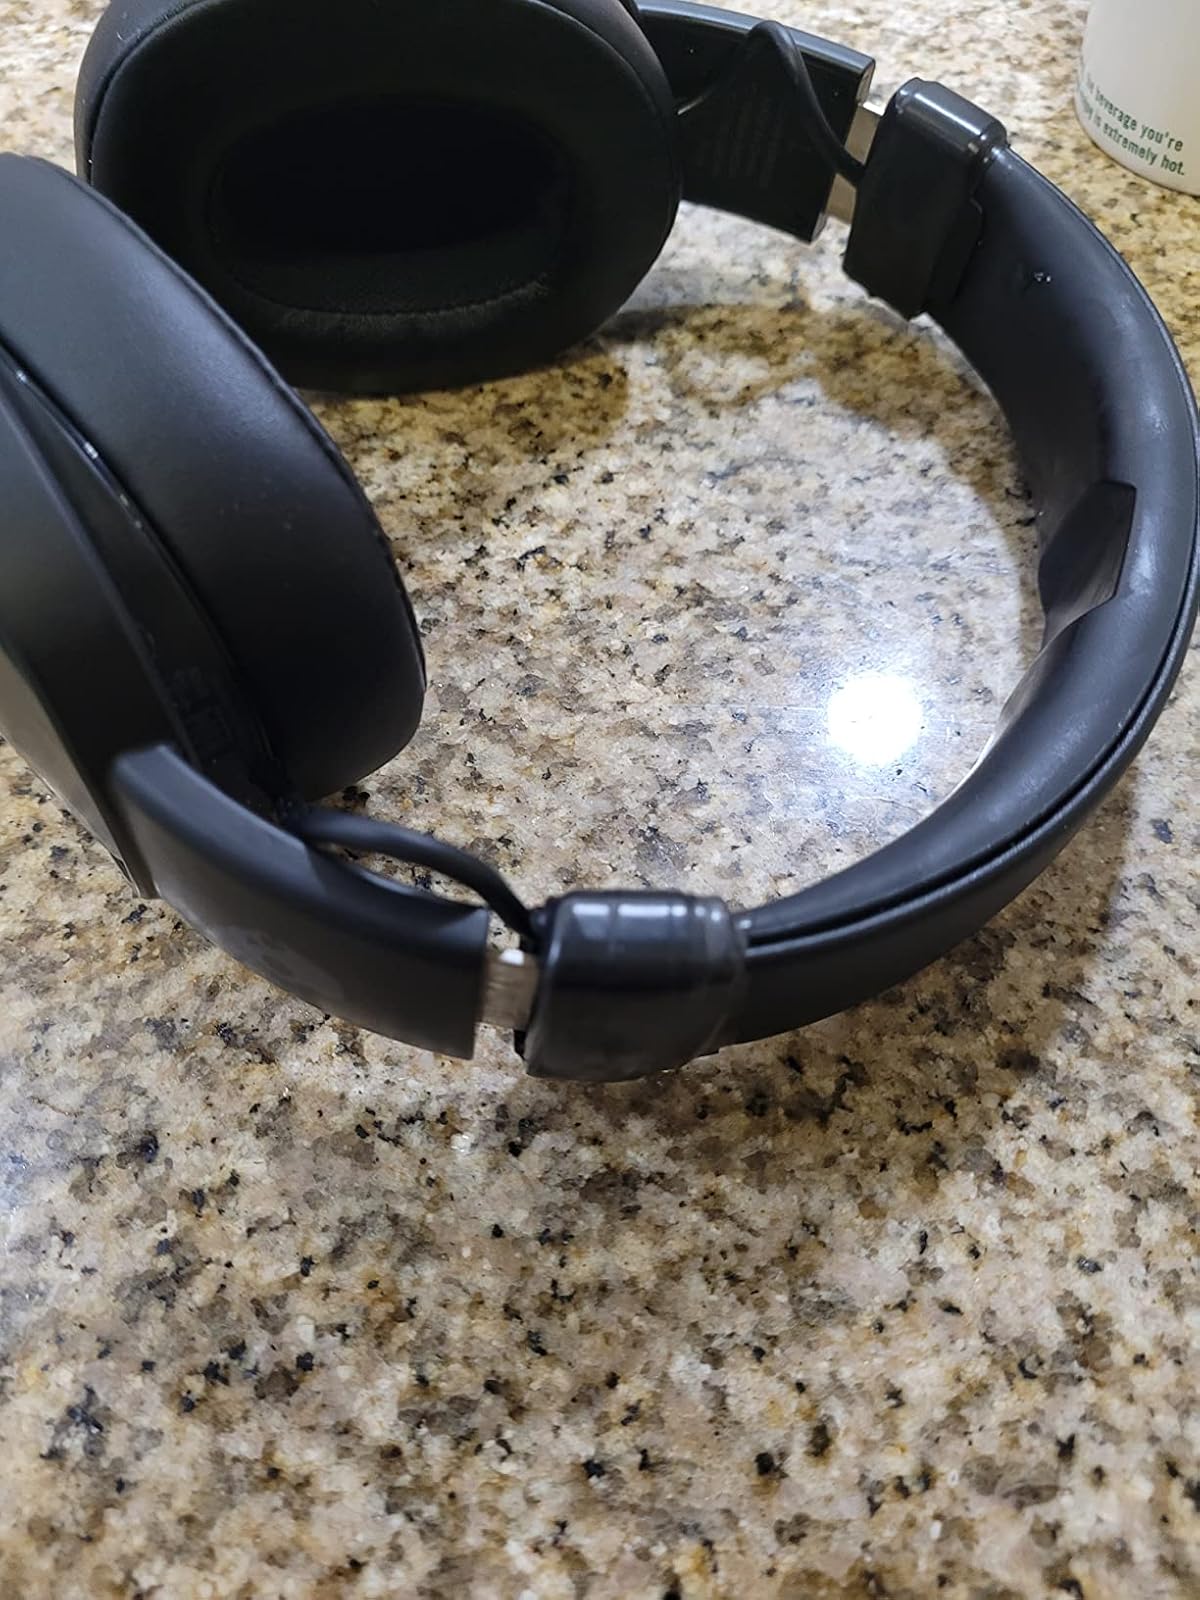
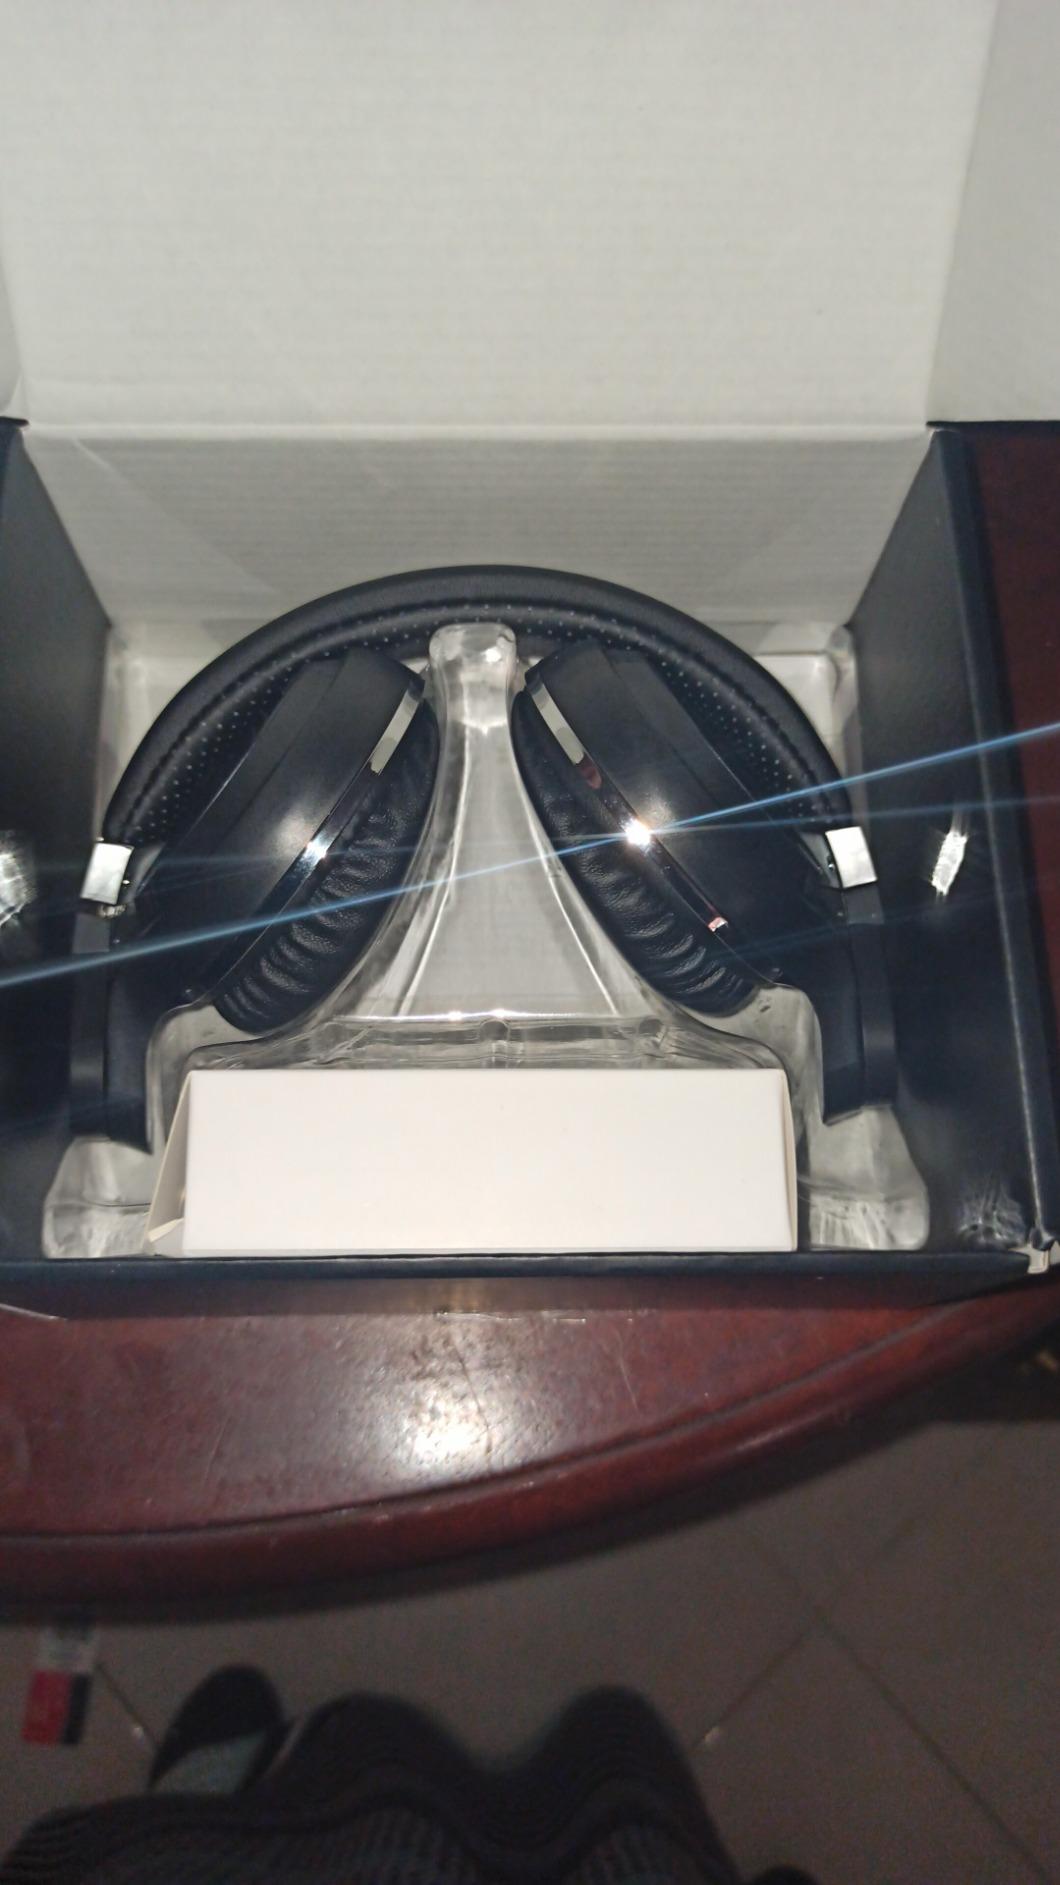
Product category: headphones
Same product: no